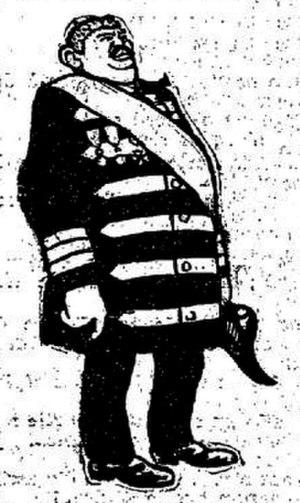
Abraham Moïchevitch Hekkelman ou Hackelman, aussi connu sous le pseudonyme d'Abraham Landesen, puis devenu Arkadi Mikhaïlovitch Harting, né le 20 octobre 1861, à Pinsk, est une figure majeure de la police politique secrète russe, l'Okhrana. À l'origine, membre de la communauté juive, il était membre du mouvement révolutionnaire russe. Il fut le policier le plus impitoyable du régime tsariste et un efficace agent provocateur. Harting a dirigé la direction parisienne de l’Okhrana entre 1905 et 1909. Il est anobli avec le grade de Conseiller d'État véritable, équivalent à général-major.